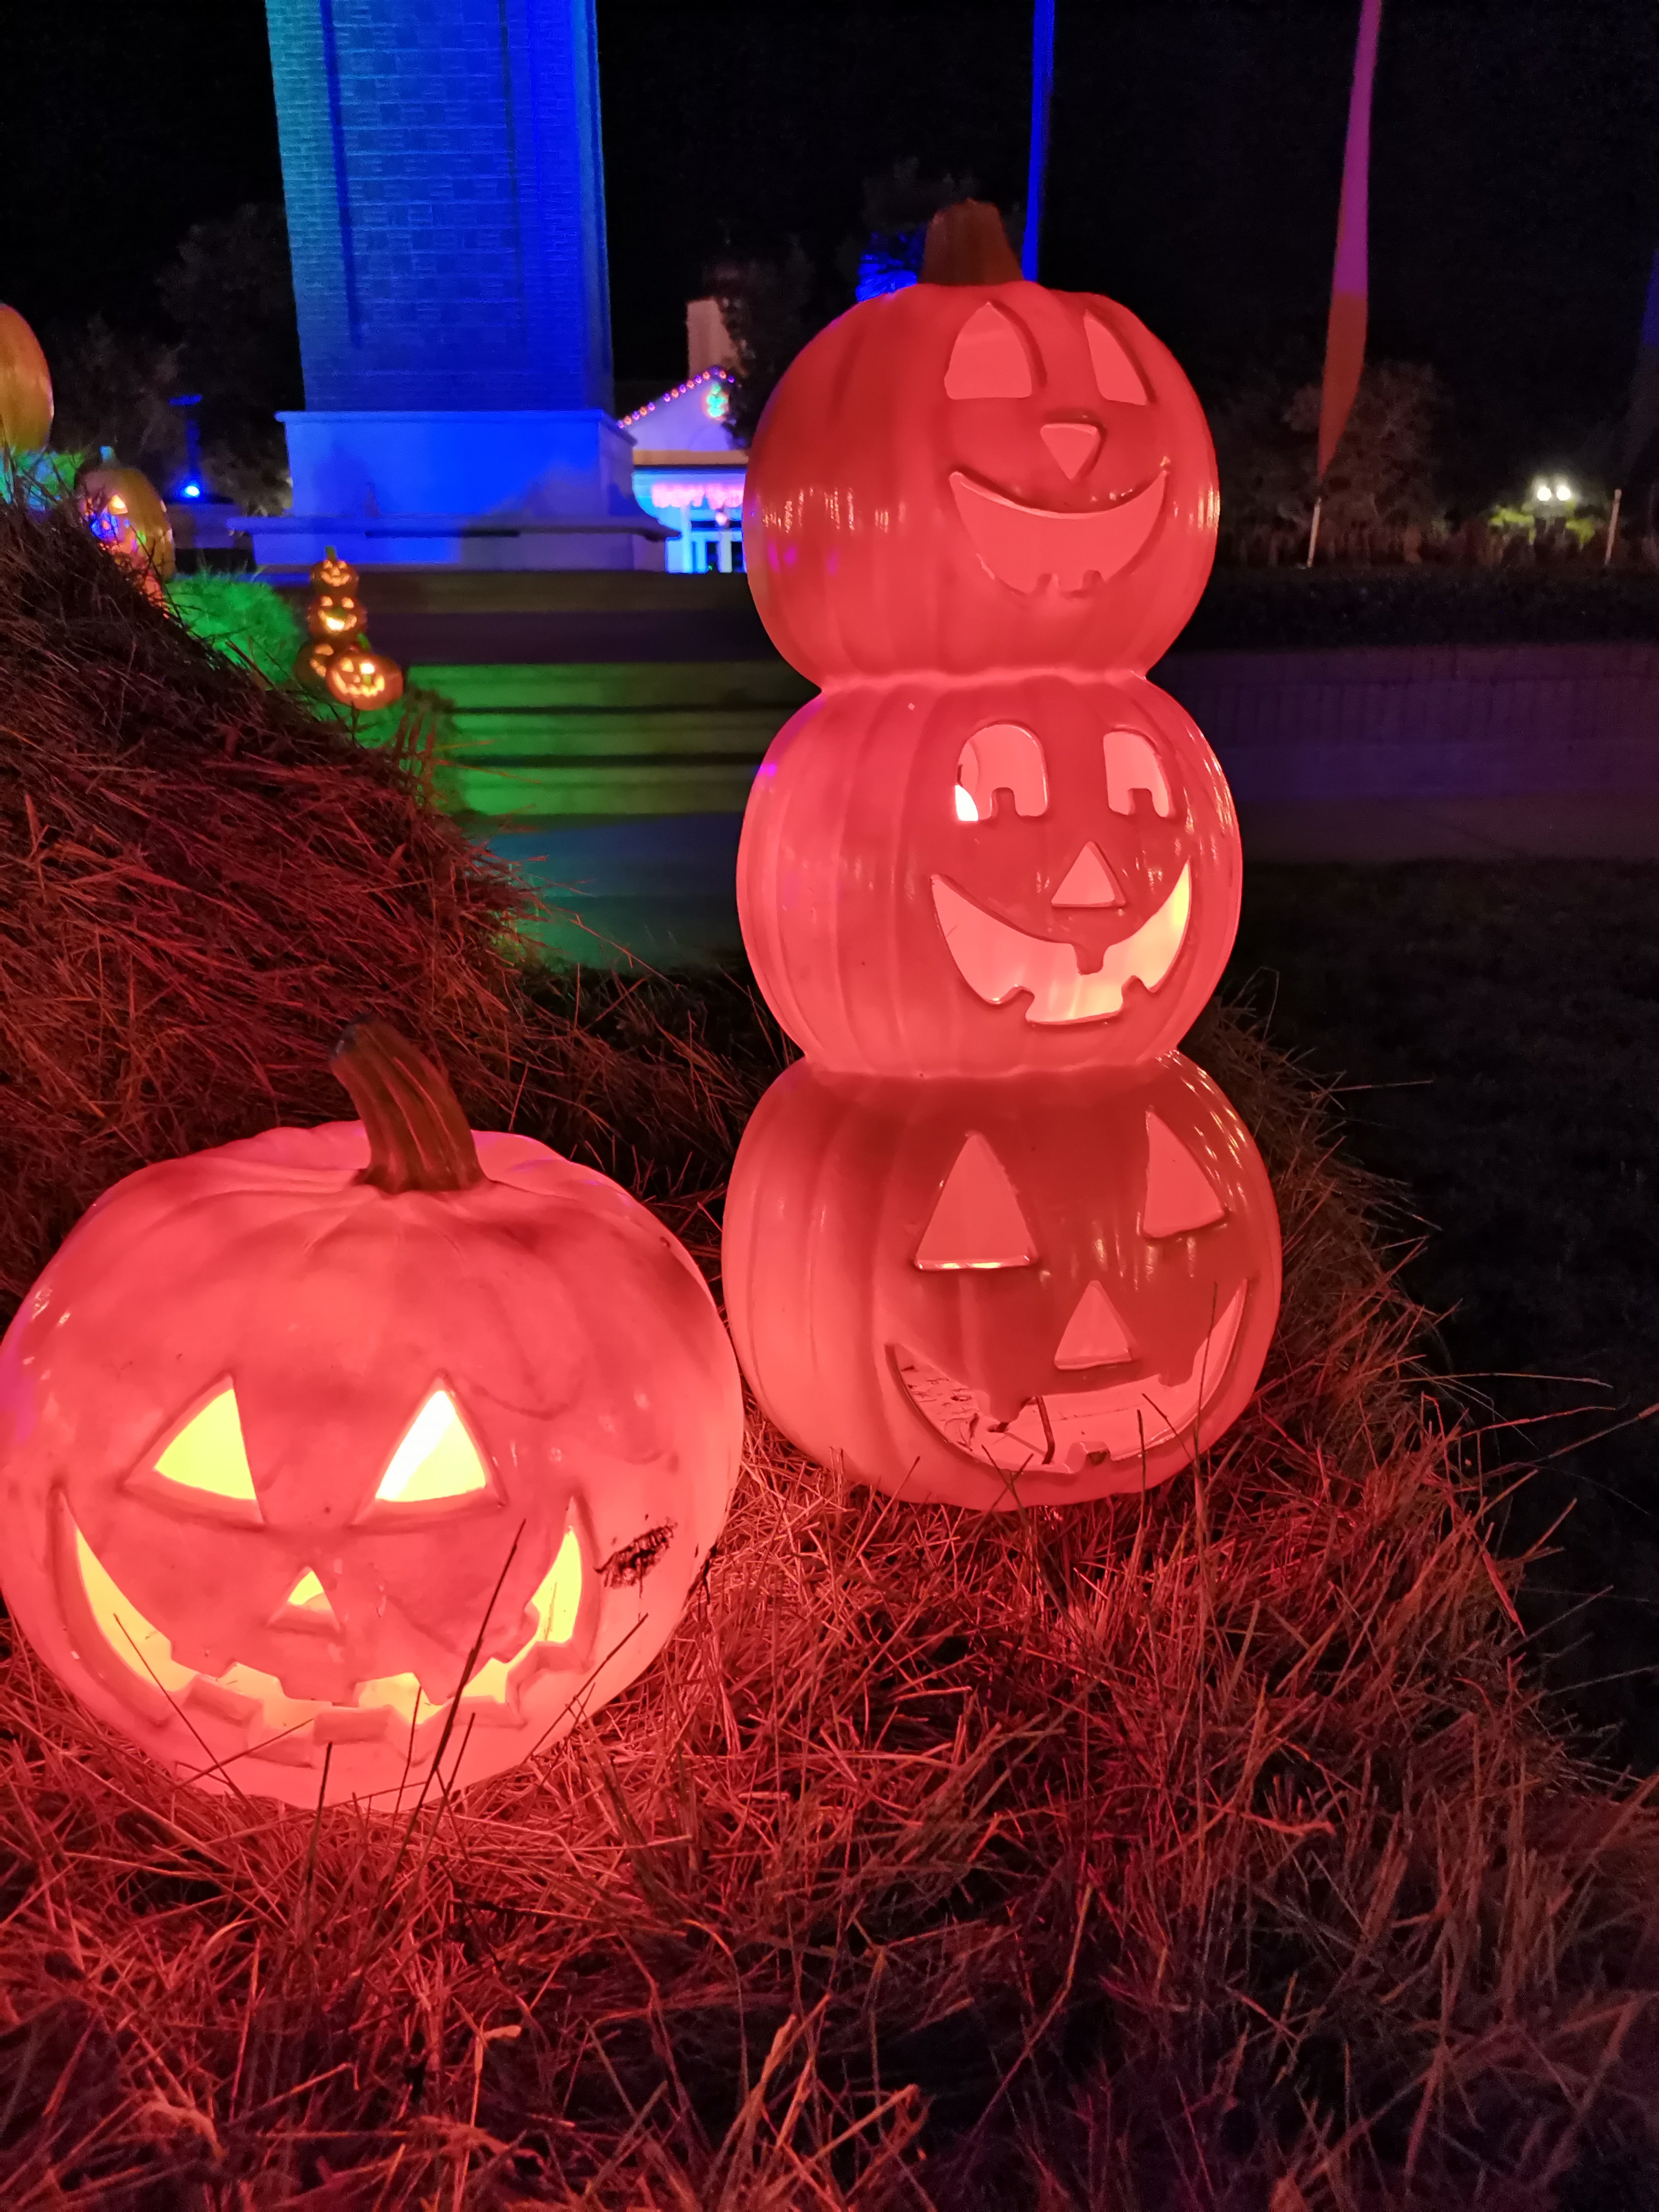
decoracion, plant, lantern, pumpkin, calabaza, grass, cucurbita, winter squash, art, gas, Tints and shades, tree, jack o lantern, gourd, event, night, heat, vegetable, magenta, squash, holiday, fun, lighting accessory, carving, darkness, sphere, inflatable, games, font, trick or treat